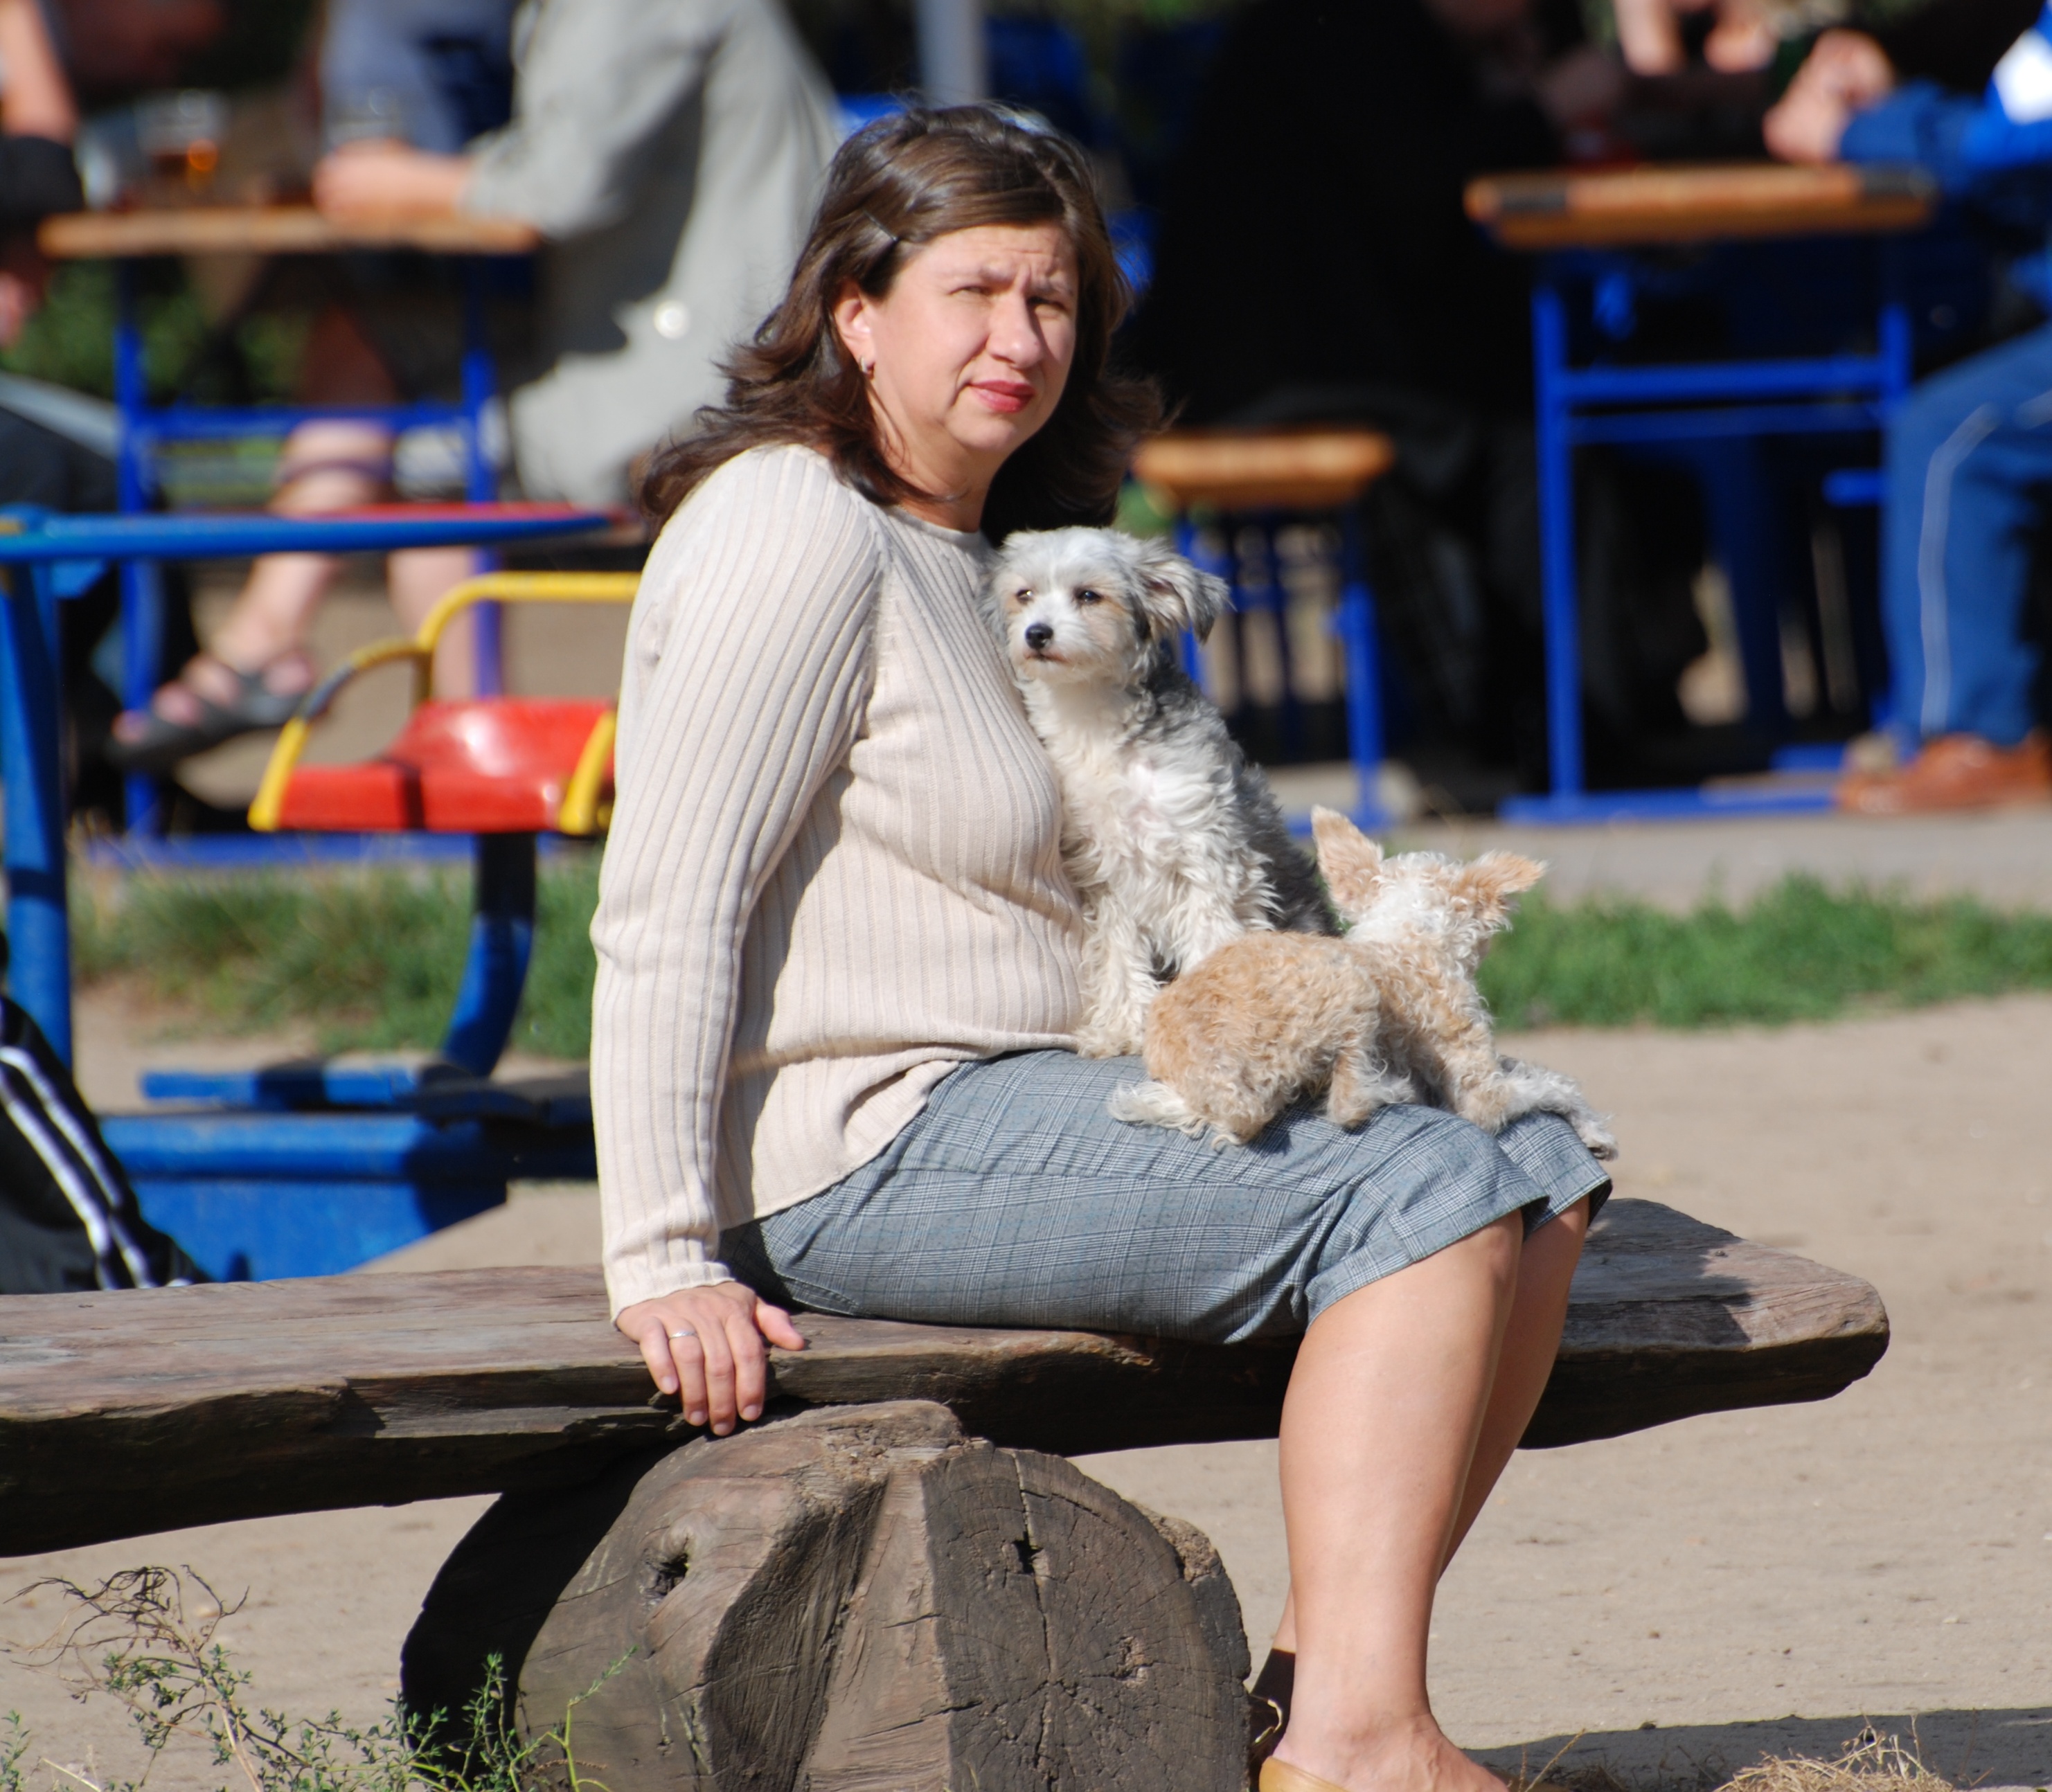
person, people, fur, sitting, fashion, nikon, fun, nikkor, d80, 70300mm, nikond80, 70300mmf4556gvr, human positions